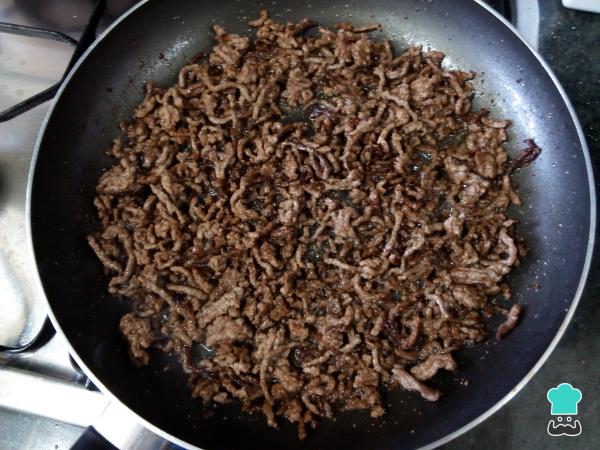
A continuación, dora la carne picada de ternera en una sartén y sazónala con el ajo molido, la pimienta negra y la sal a tu gusto.